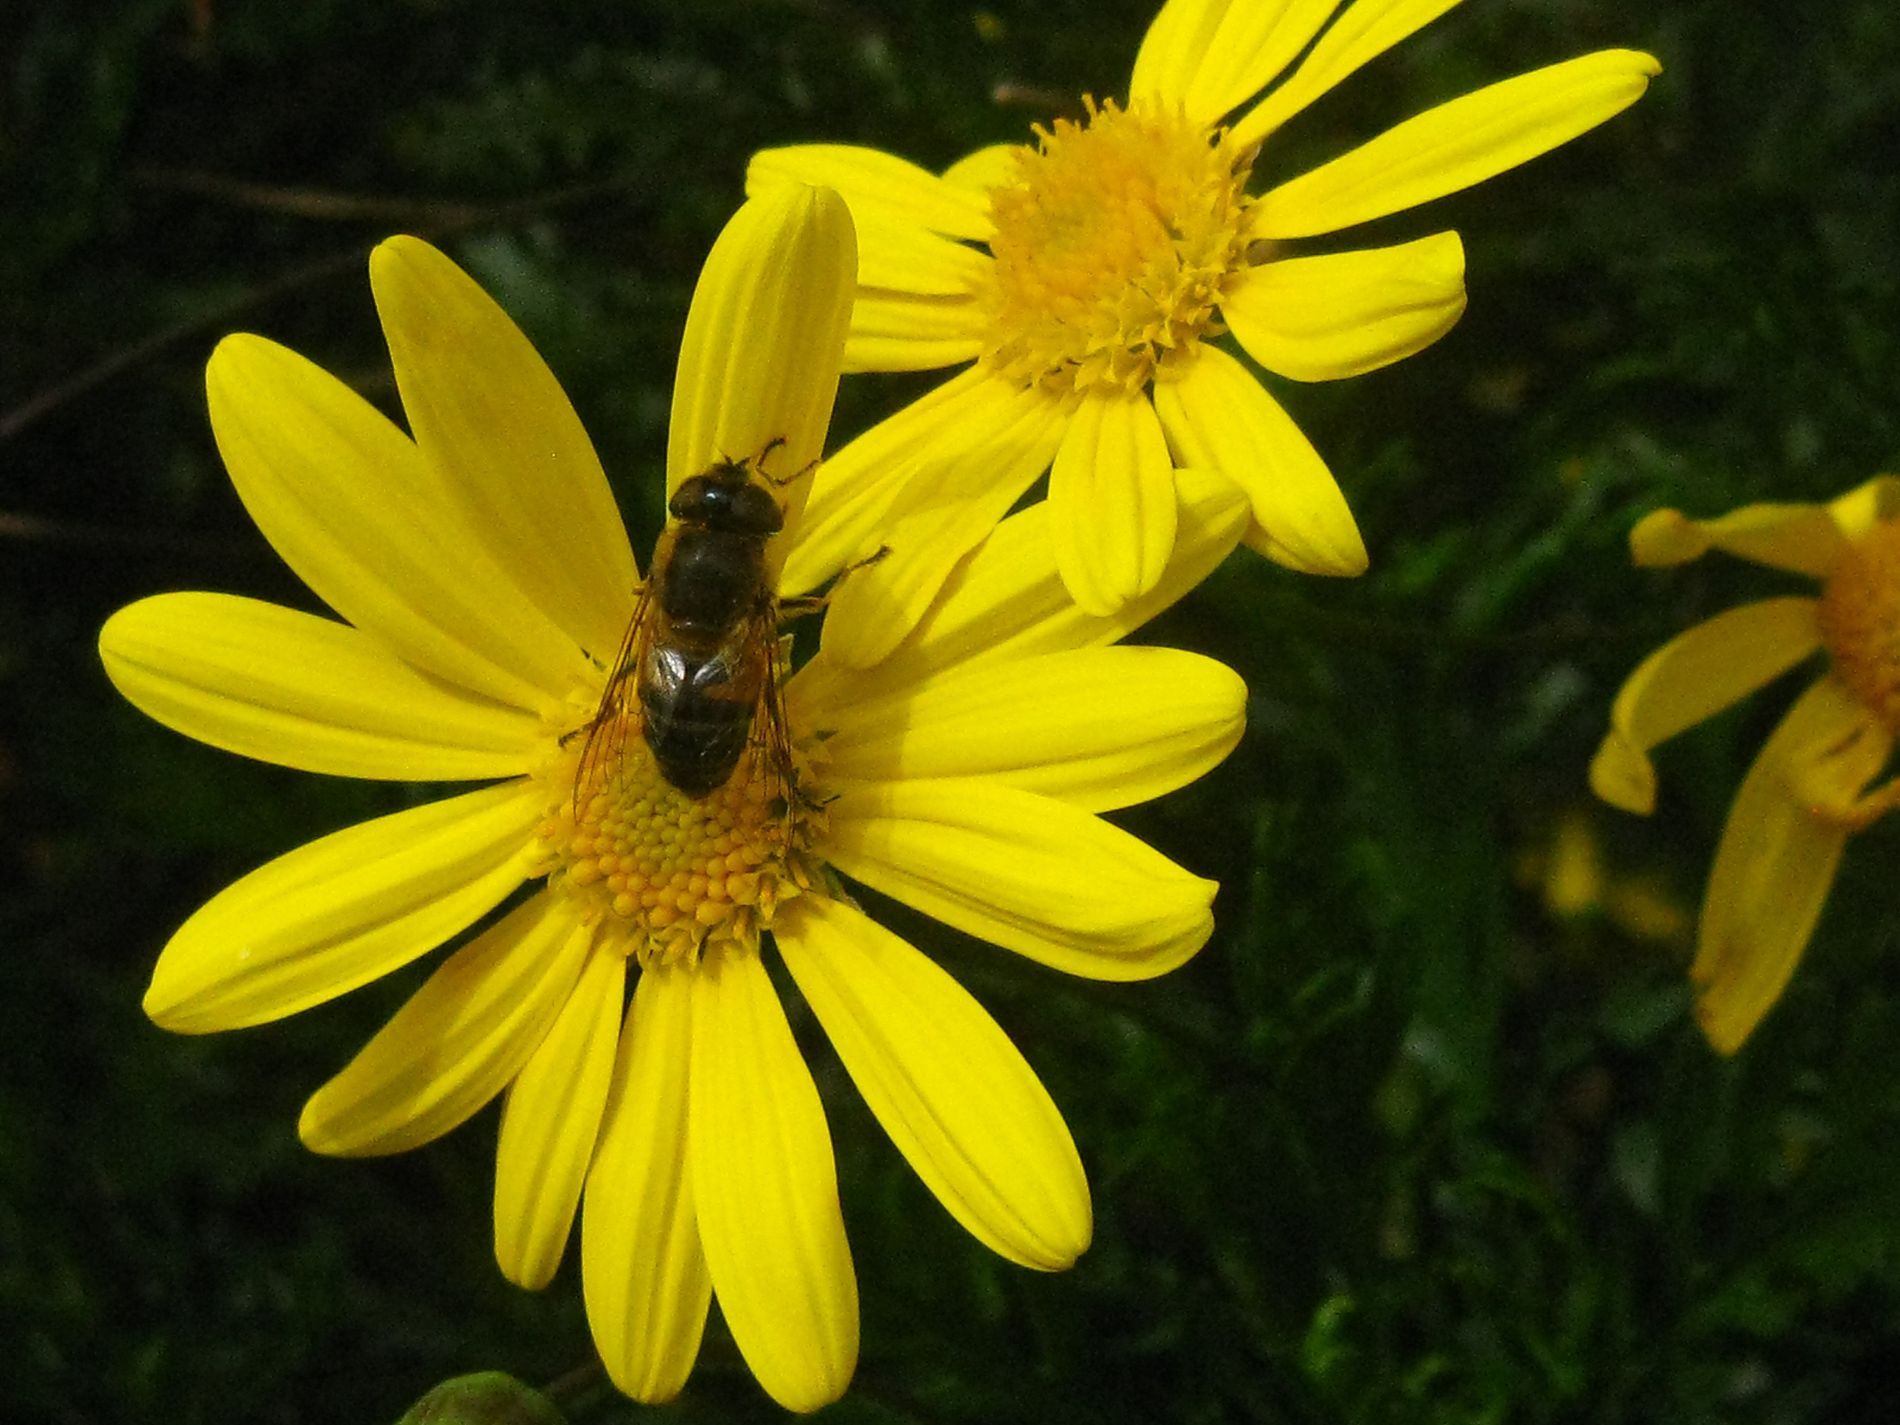
Bee on a Flower.
Yellow flower with an bee on one of its petals. The flower has many long, thin petals. The bee is dark brown with some lighter segments on its body. A green plants visible in the background
Close shoot angle, mainly focus on the flower and the bee. The lighting is natural sunlight which makes the yellow more shiny and it refleccts lighting on the bee. The colors are dominated by the bright yellow of the flowers, the dark brown of the bee and the green of the leaves in the background. The style is nature photography. The mood feels natural. The atmosphere is peaceful.
Labels: Daisy, Flower, Plant, Animal, Apidae, Bee, Insect, Invertebrate, Petal, Bumblebee, Pollen, Honey Bee, Wasp, Anemone, Sunflower
Camera: Canon Canon PowerShot SD790 IS
Lens: 6.2 - 18.6 mm, 6-18mm
Aperture: F8
Exposure: 1/1000 sec
ISO: 400
Focal length: 6.2 mm